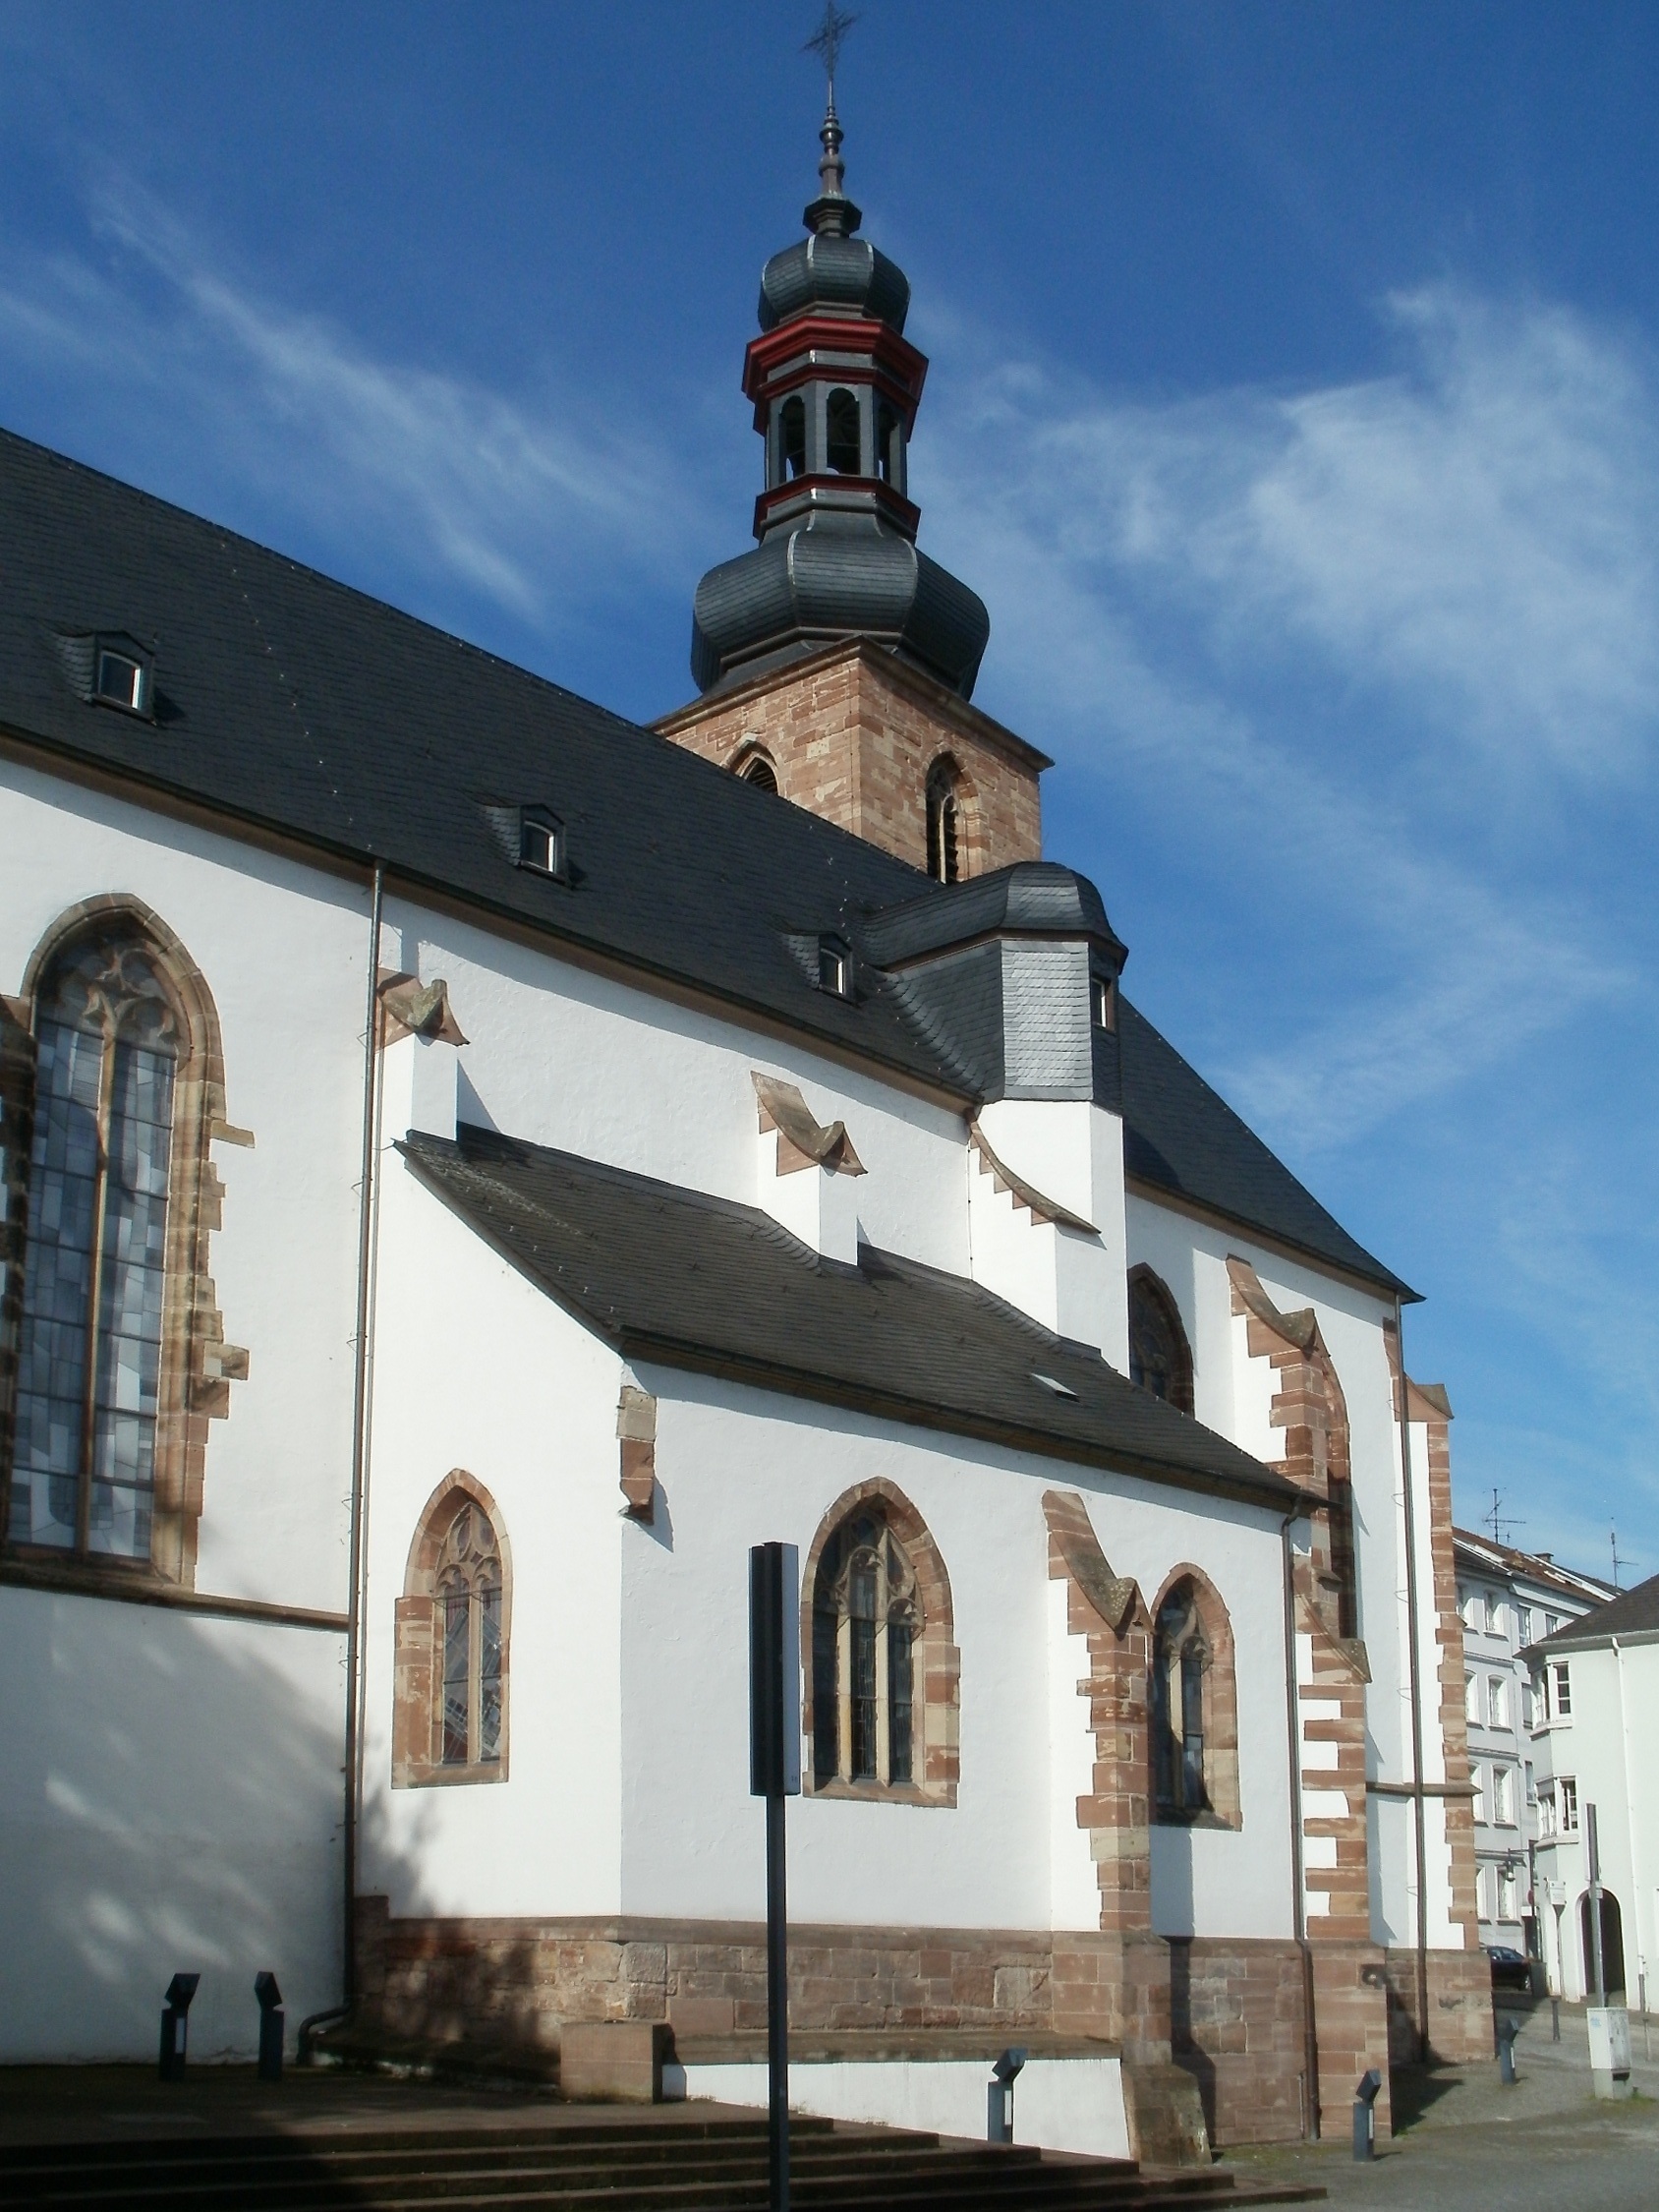
architecture, town, building, europe, tower, facade, church, cathedral, chapel, historic, place of worship, bell tower, religious, spire, steeple, monastery, germany, synagogue, christianity, worship, saarbrucken, spanish missions in california, schlosskirche